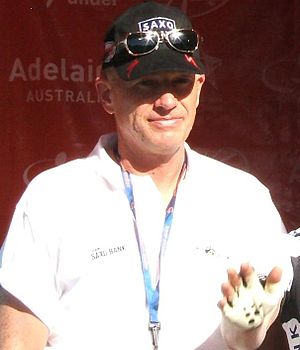
Kim Andersen (cykelrytter)
Kim Andersen er tidligere dansk cykelrytter og sportsdirektør for det luxembourgske cykelhold Team Radioshack Leopard Trek.